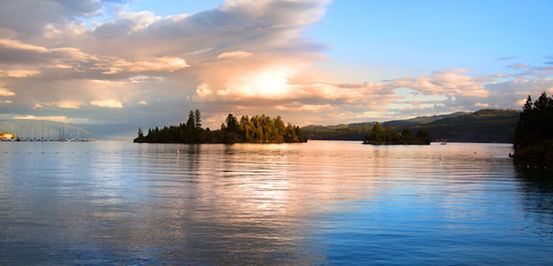
Fire: no
Smoke: no